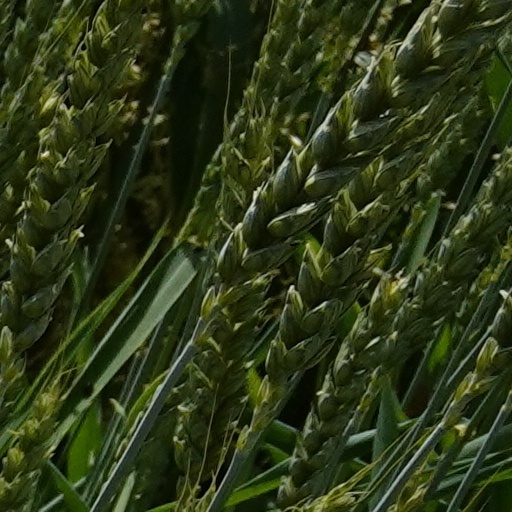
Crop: wheat